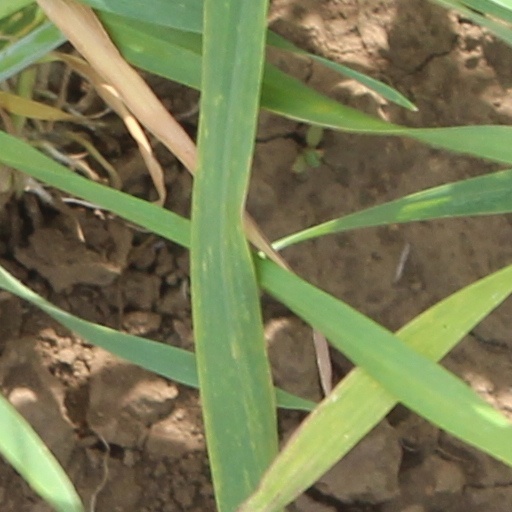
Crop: wheat